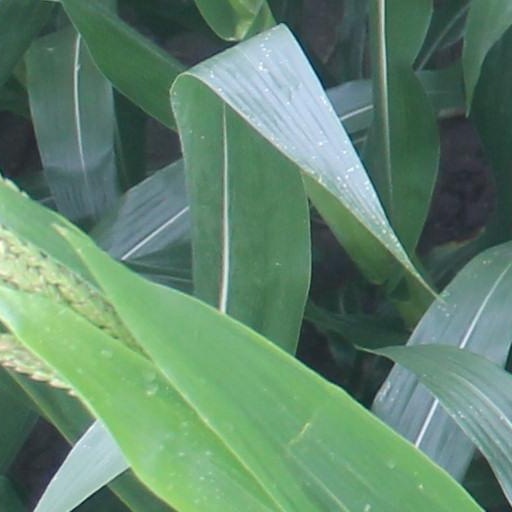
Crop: maize; corn